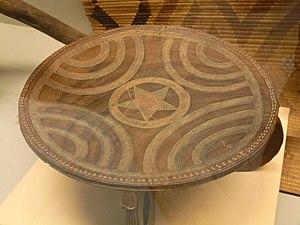
Kamba (Kenya)